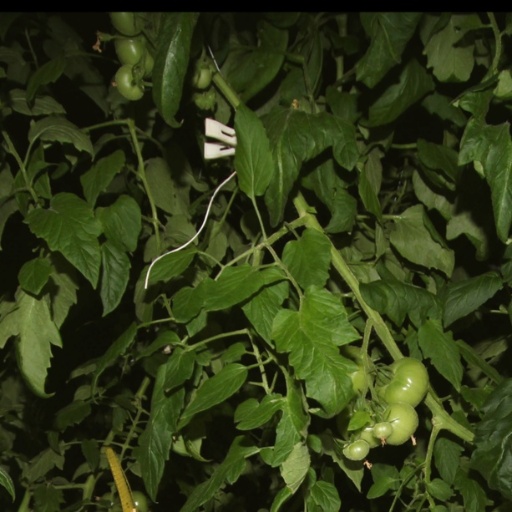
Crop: tomato